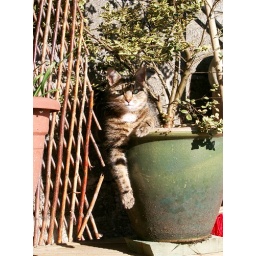
She's on the plant pot rather than in it.